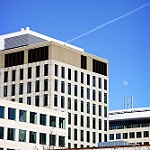
Label: buildings